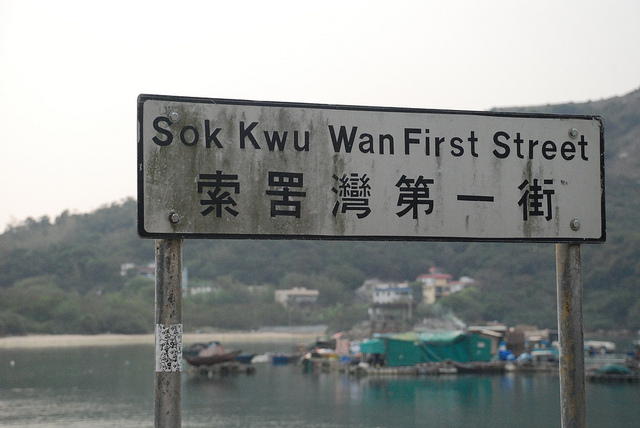
user: Given an image and a question. Answer the question in a short answer. Question: What material is the sign made out of? Short Answer:
assistant: metal